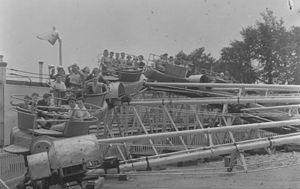
Nous voyons des enfants et des éducatrices dans des cuves tournant autour d'un axe au parc Belmont dans Cartierville à Montréal.
Le parc Belmont est un parc d'attractions ayant opéré de 1923 à 1983 dans Cartierville, un quartier du nord de Montréal, au Canada. Situé sur la rive de la rivière des Prairies, juste à côté du pont Lachapelle qui l'enjambe pour relier Montréal à Laval, ce lieu de divertissement fut un lieu-culte de Montréal. De nos jours, le parc Belmont peut également désigner un petit parc aménagé approximativement au même endroit.